Judicate of Gallura

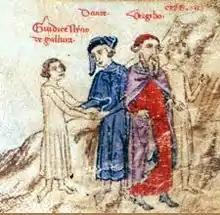
Judge Nino Visconti with Dante Alighieri and Virgilius

After Elena's death, Lamberto continued to rule Gallura and eventually married the heiress of Cagliari, ruling both "giudicati" until his death in 1225. He was succeeded by his son Ubaldo in Gallura and by his brother Ubaldo in Cagliari. When the elder Ubaldo died, the younger tried to take over Cagliari but failed. In 1236, Logudoro was finally acquired by marriage to Adelasia. Ubaldo died in 1238 and his widow married Enzio, illegitimate son of Frederick II, Holy Roman Emperor. Enzio took up the royal title over all Sardinia, but Ubaldo's son John succeeded him in Gallura, passing his time back and forth between the island and Pisa. This was also the habit of his son and successor, Nino. Following the Battle of Meloria, a disaster for Pisa, in 1284, Nino tried to take power in the city, but was ousted and deposed from Gallura in 1287. This marked the end of the Visconti rule in Gallura which had begun in 1207.